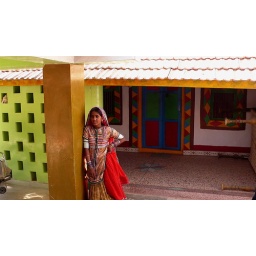
Young girl in traditional dress